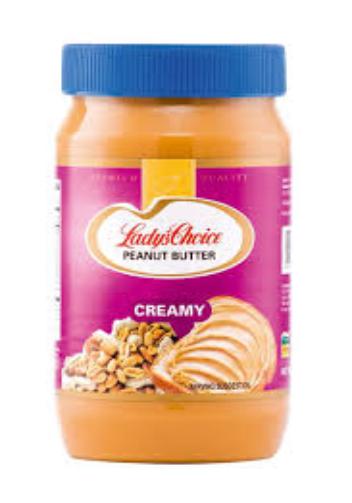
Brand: Lady's Choice
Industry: Food